Natalie Horler

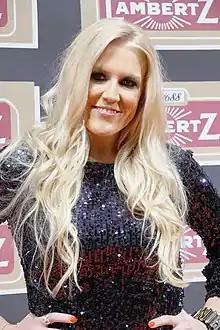
Horler in 2016

Natalie Horler (born 23 September 1981) is a singer, songwriter and television presenter, best known for being the lead singer of the Eurodance group Cascada.